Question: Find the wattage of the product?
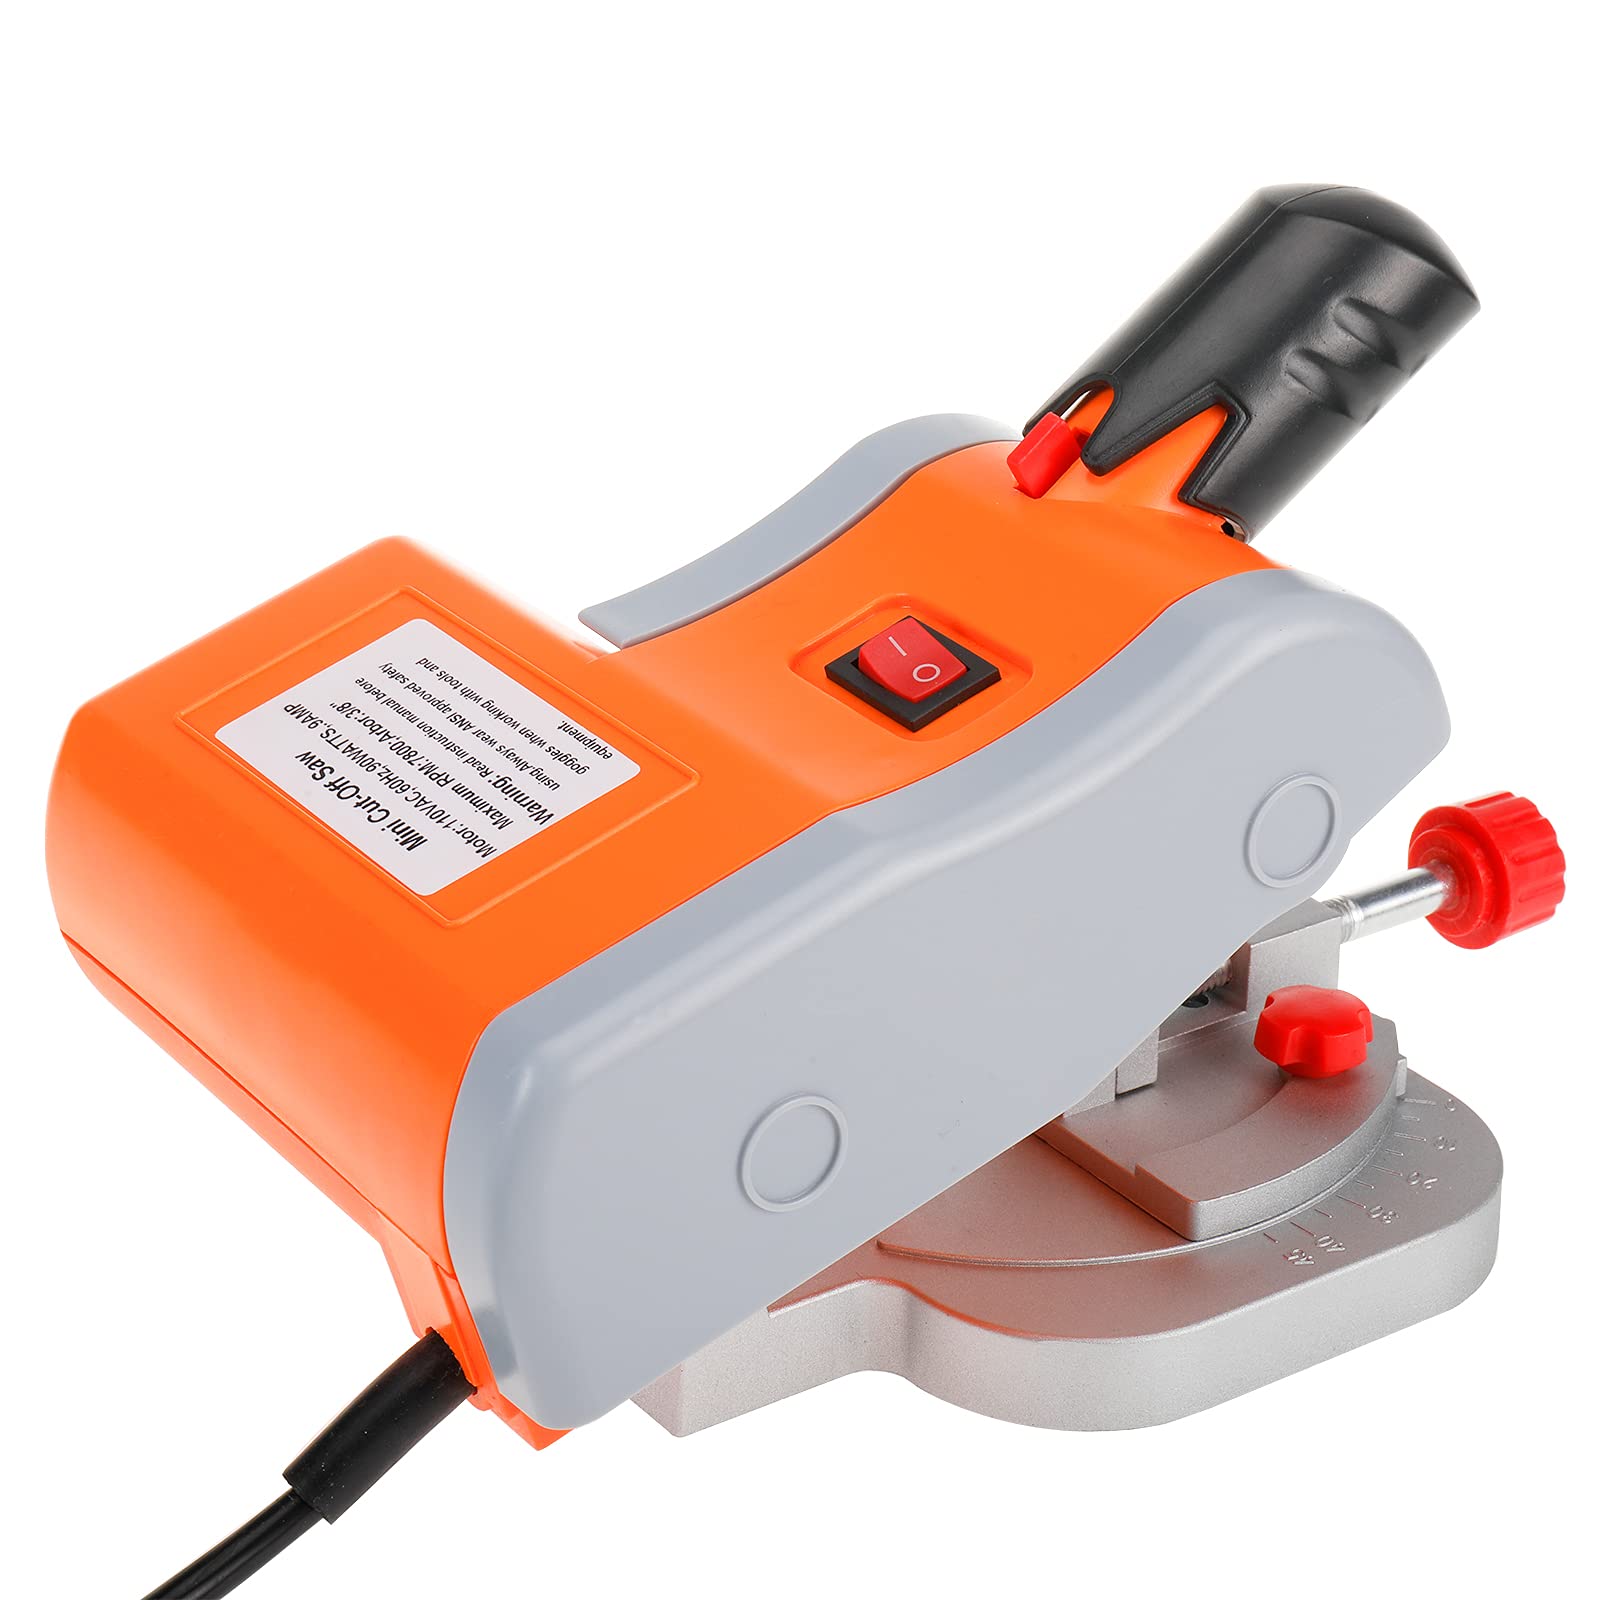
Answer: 90.0 watt